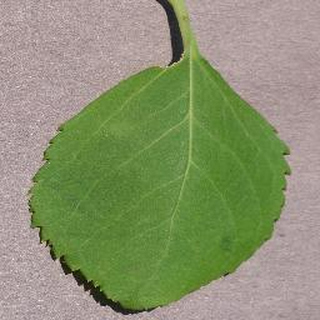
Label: healthy_cherry